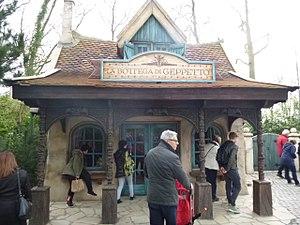
Le Bois des contes est une attraction située dans une section boisée du parc d'attractions Efteling, aux Pays-Bas, basée sur l'univers des contes européens. Depuis 31 mai 1952, le parc met en scène dans cette zone forestière de six hectares différents contes par la construction de saynètes, de bâtiments ou d'installations inspirées directement des contes des frères Grimm, d'Andersen ou encore de Charles Perrault.
Efteling est un parc d'attractions et complexe de loisirs néerlandais situé à Kaatsheuvel, au Brabant-Septentrional.